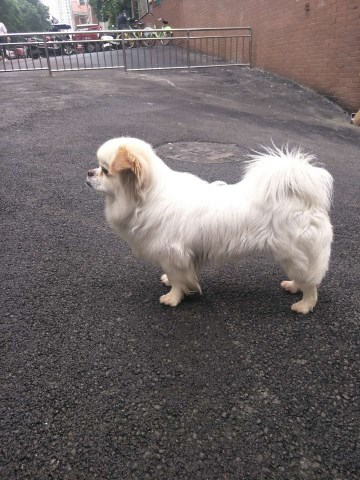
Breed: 480-n000125-Pekinese